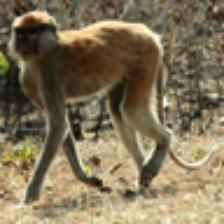
Label: NonHuman